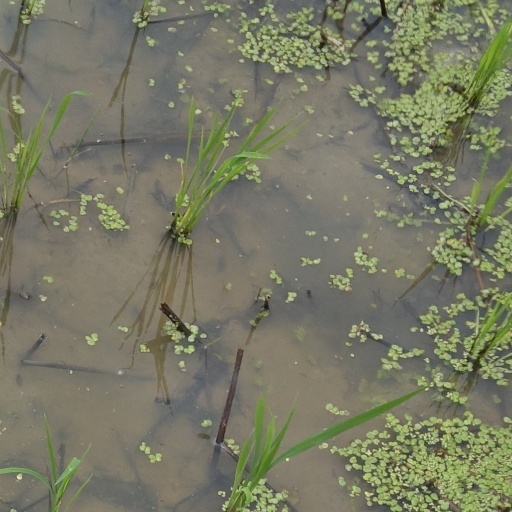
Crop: rice